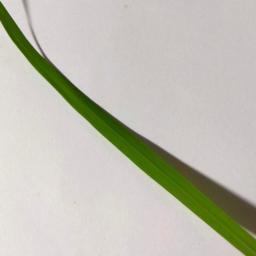
Label: Rice___Healthy